Tōgō Heihachirō

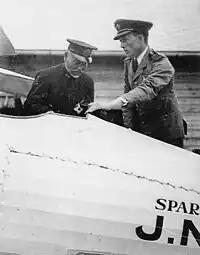
Captain Sempill showing a Sparrowhawk to "Gensui" Count Tōgō Heihachirō (as he was at the time) in 1921.

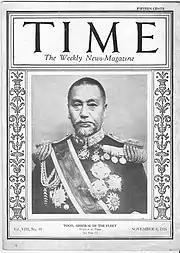
Togo on Time magazine cover, 1926.

Tōgō kept his journals in English, and wrote, "I am firmly convinced that I am the re-incarnation of Horatio Nelson." In 1906, he was made a Member of the British Order of Merit by King Edward VII.